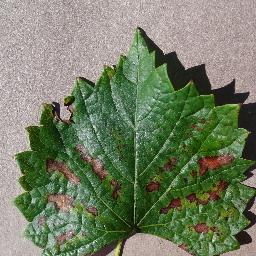
Label: Grape___Esca_(Black_Measles)